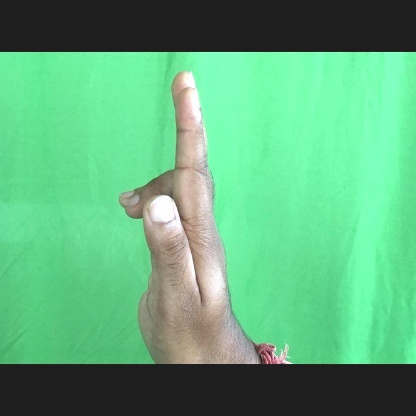
Mudra: Ardhapathaka